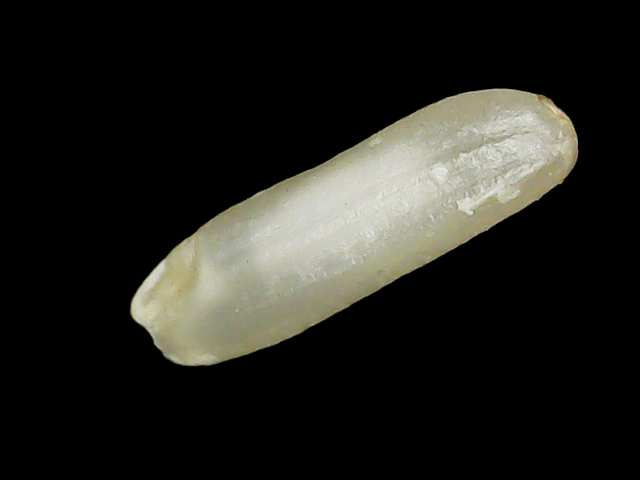
Rice variety: Binadhan21